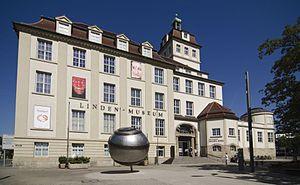
Le musée Linden est un musée ethnologique situé dans la ville de Stuttgart en Allemagne. Le musée Linden est un de plus grand musée ethnologique en Allemagne.